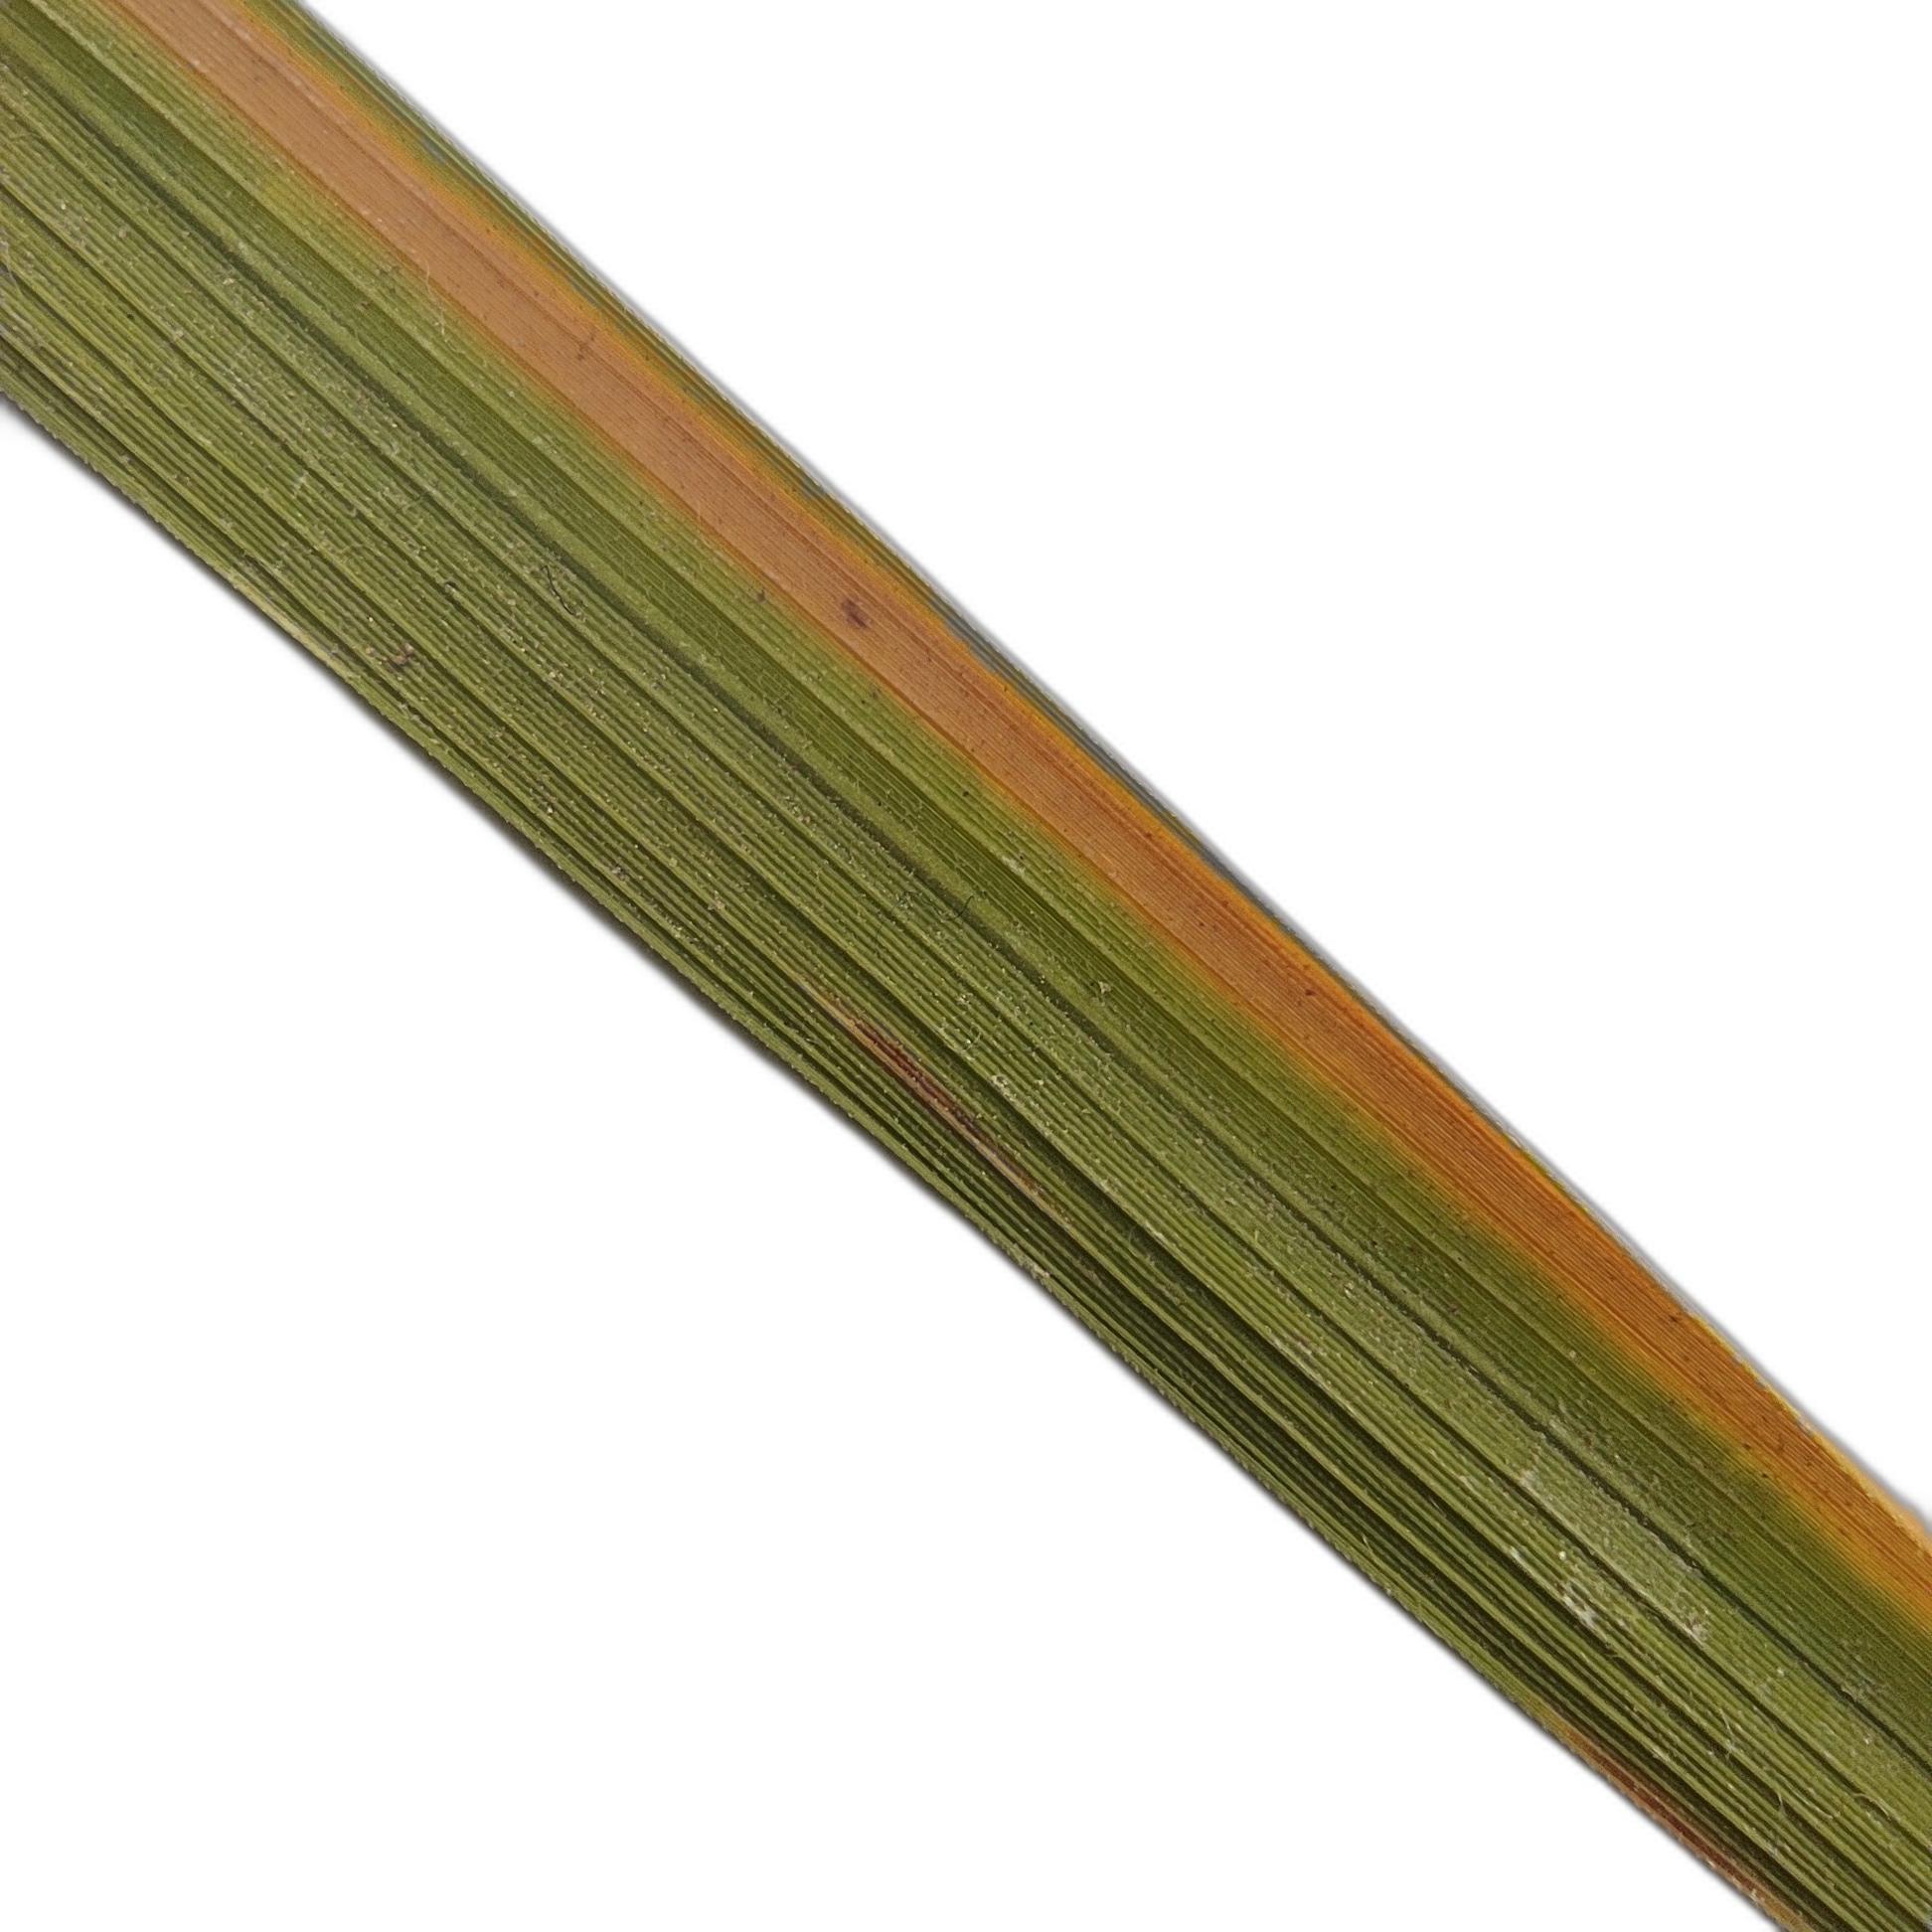
Label: Leaf Scald